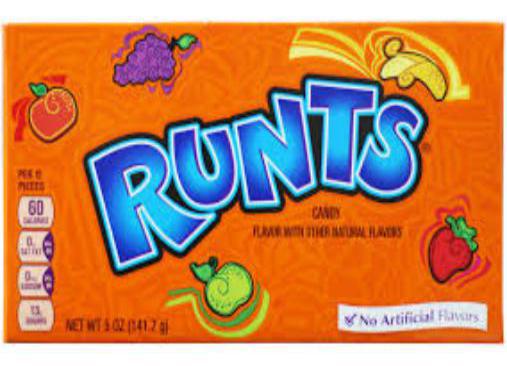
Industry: Food